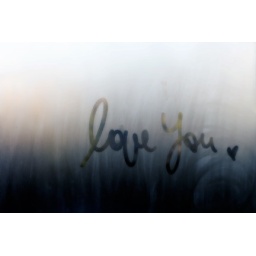
a love message on a window glass written while cooking dinner. processed with blueberry glaze photo action by Coffee shop